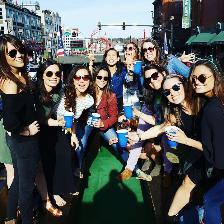
Label: Human